KMGH-TV

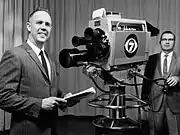
The taping of a religious public affairs program at the station in 1968

Time-Life sold the station on channel 7 to McGraw-Hill in late October 1970, in a group deal that also involved the company's other radio and television combinations in Indianapolis, San Diego, and Grand Rapids; and KERO-TV (channel 23) in Bakersfield, California. In order to comply with the Federal Communications Commission's new restrictions on concentration of media ownership that went into effect shortly afterward, McGraw-Hill was required to sell the KLZ radio stations as well as their sister radio properties in Indianapolis, San Diego, and Grand Rapids to other companies. Time-Life would later purchase WOTV (channel 8, now WOOD-TV) in Grand Rapids in the final deal. By the time the sale was finalized in June 1972, the purchase price for the entire group was just over $57 million. WFBM-TV (channel 6, now WRTV) in Indianapolis, KERO-TV in Bakersfield, and KOGO-TV (channel 10, now KGTV) in San Diego were retained by McGraw-Hill, along with KLZ-TV, which subsequently changed its call letters to KMGH-TV on the 1st (with the calls reflecting the new ownership), in order to comply with a now-repealed FCC rule in place then that forbade TV and radio stations in the same market, but with different ownership from sharing the same callsigns.